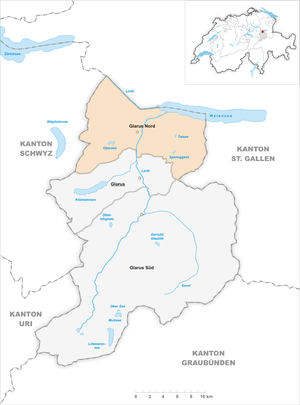
Glaris Nord est, depuis le 1ᵉʳ janvier 2011, une commune suisse du canton de Glaris.